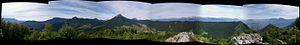
Vue panoramique sur la Chartreuse sud, Grenoble et Belledonne depuis le sommet de l'Ecoutoux. On distingue le Mont Blanc.
Le Bec de l'Écoutoux est une montagne du sud de la Chartreuse, dans les Alpes, qui culmine à 1 406 m. La face sud est formée d'un anticlinal caractéristique. Sur quelques mètres au sommet, on trouve des petits lapiaz.